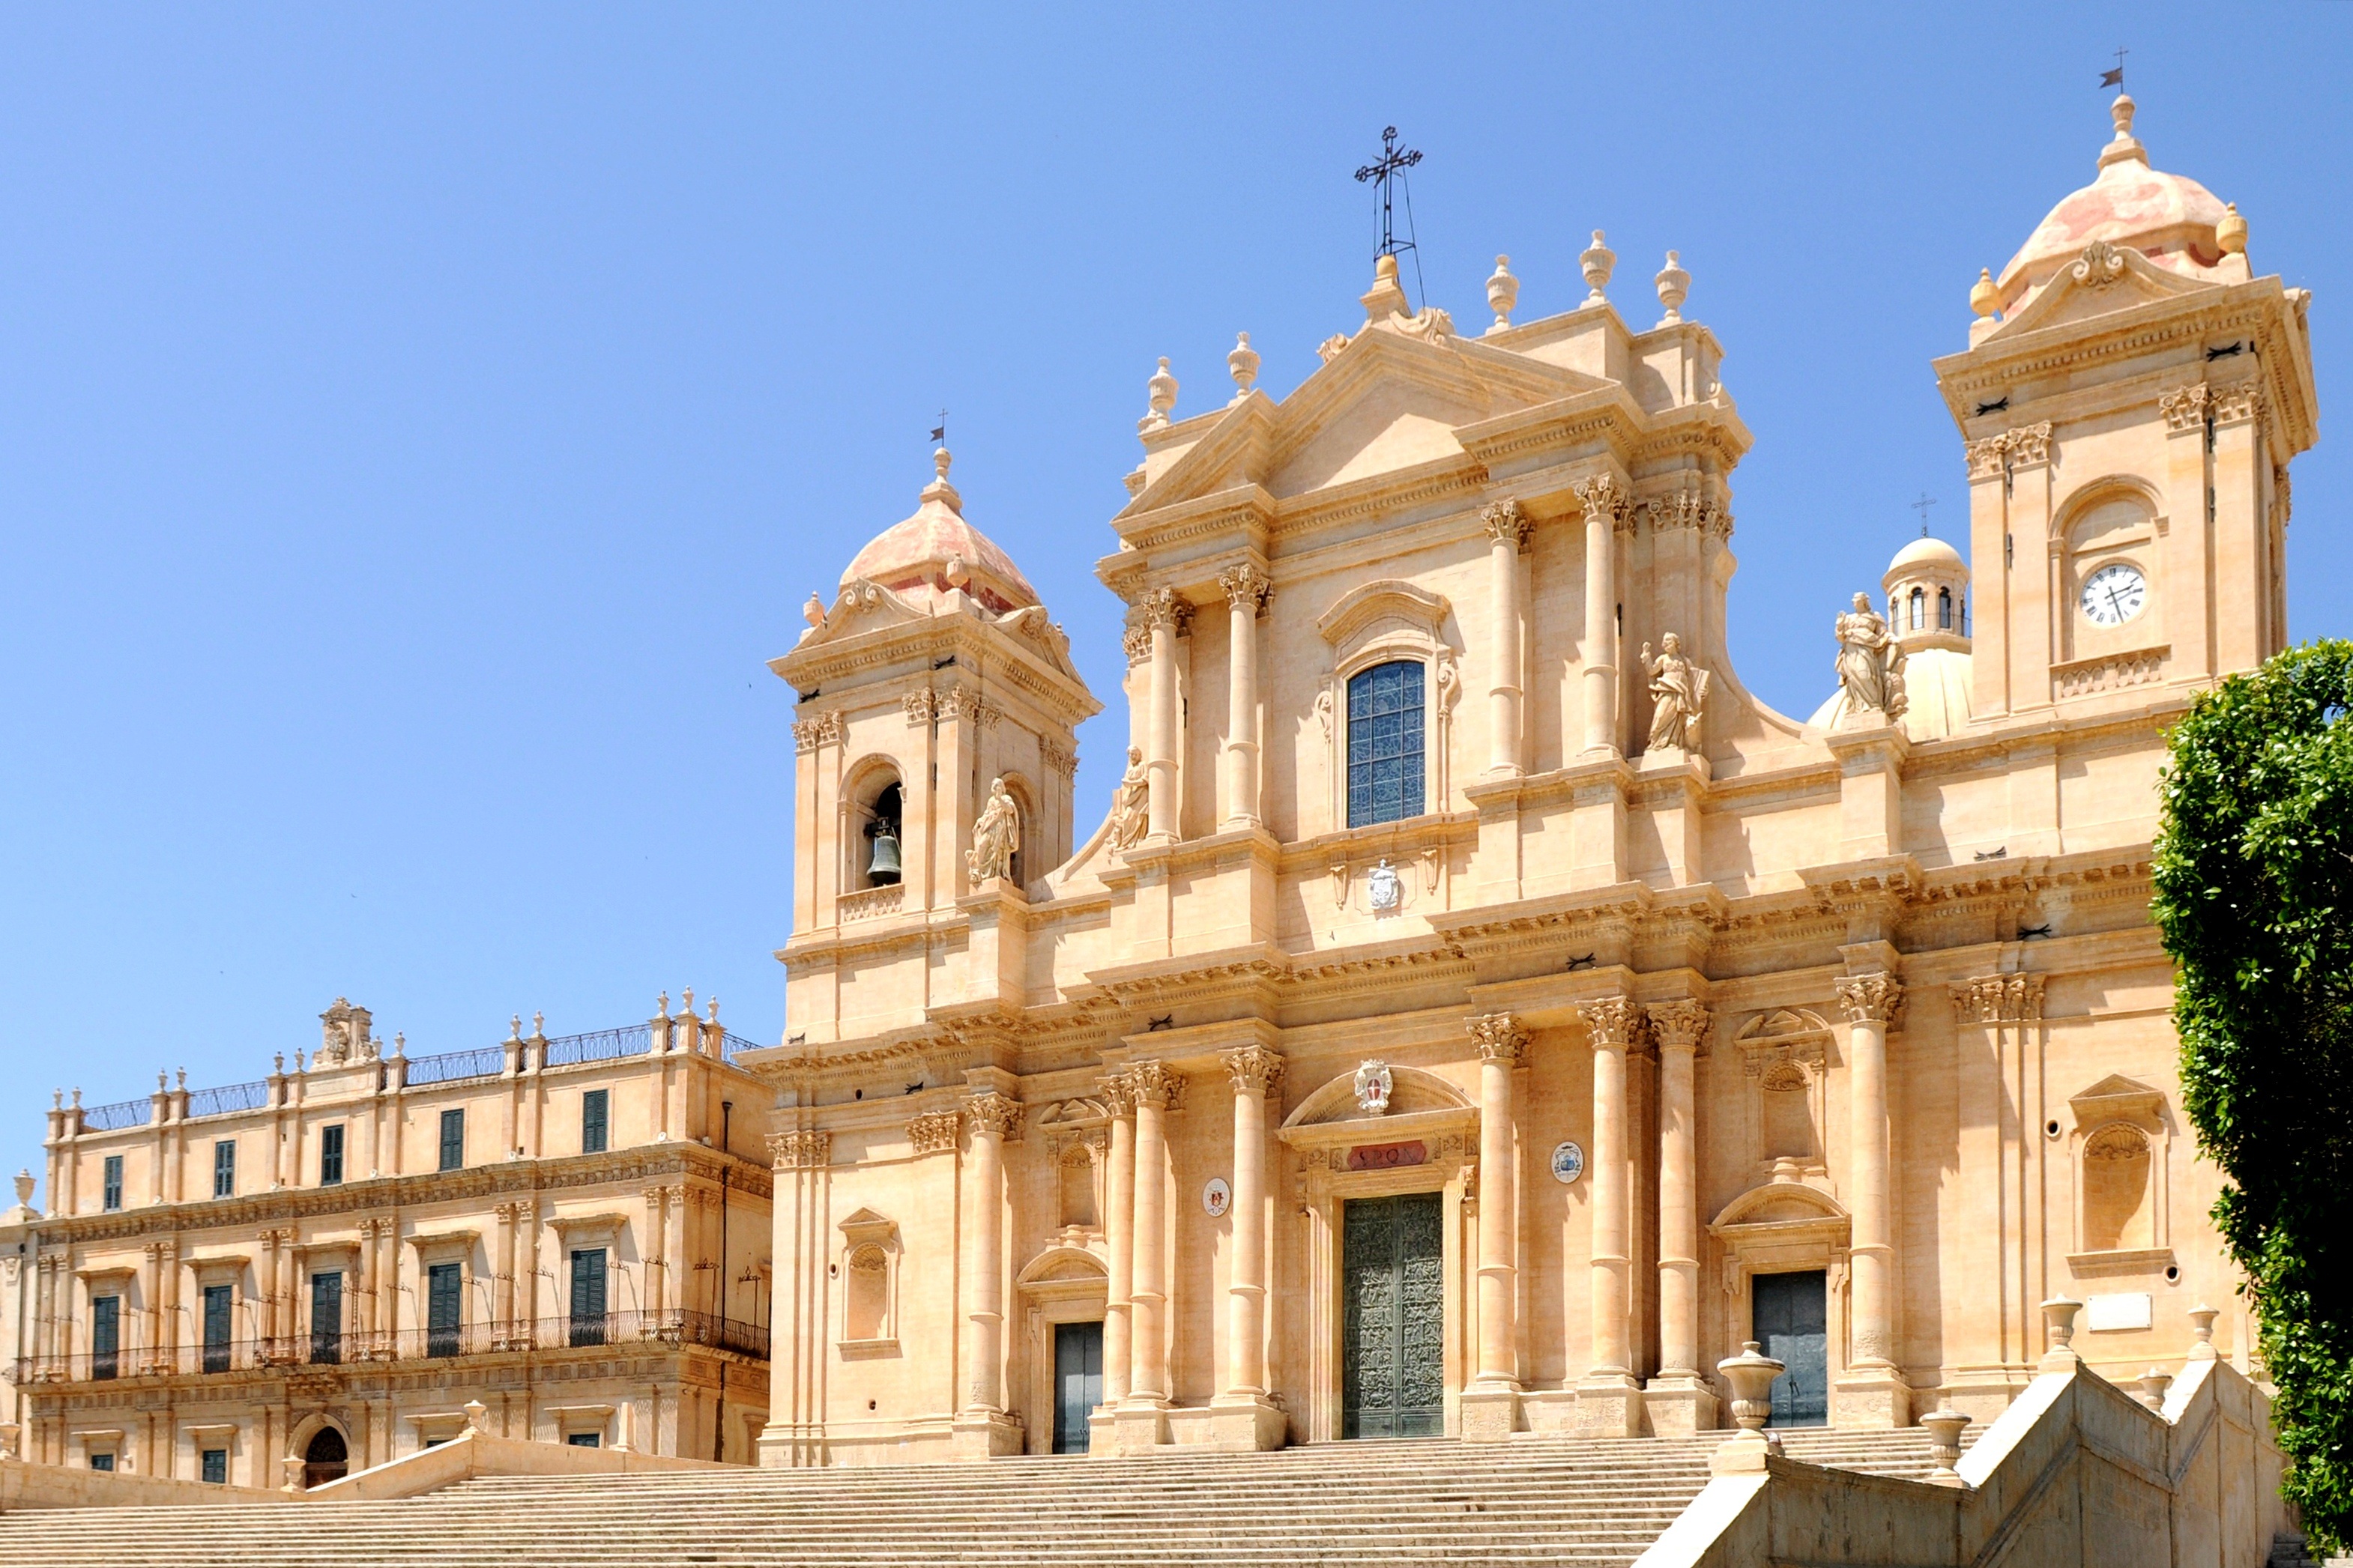
architecture, building, palace, plaza, landmark, facade, tourism, place of worship, temple, synagogue, basilica, estate, baroque, sicily, noto, unesco world heritage site, classical architecture, historic site, baroque church, ancient history, ancient roman architecture